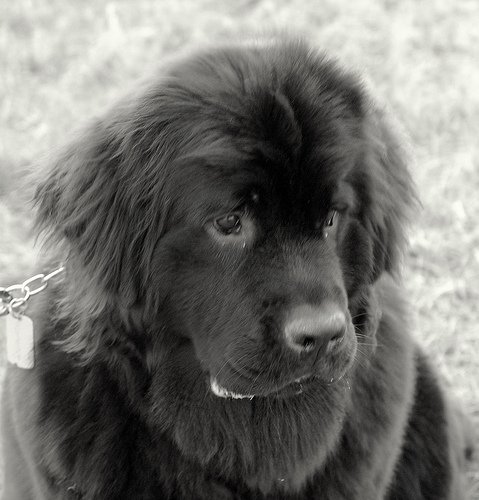
Breed: newfoundland